Andrew Moses

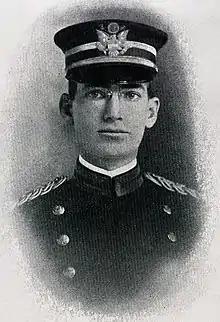
Moses as a captain assigned to Texas A&M University, circa 1911

In March 1898, Moses transferred to the Artillery Branch and was assigned to the 7th Artillery Regiment at Fort Slocum, New York. During the Spanish–American War, he took part in the coastal defenses of Maine, first at Fort Preble, then as commander of the post at Fort Scammel. From mid to late September 1898, Moses was on recruiting duty in Philadelphia.